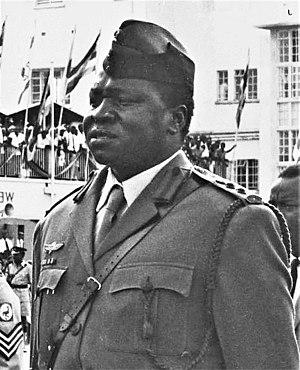
Idi Amin Dada Oumee, né Idi Awo-Ongo Angoo à Koboko entre 1923 et 1925 et mort à Djeddah le 16 août 2003, est un militaire et homme d'État ougandais, exerçant un pouvoir absolu sur le pays entre le 25 janvier 1971 et le 11 avril 1979, en tant que président à vie. Il a laissé l’image d’un dictateur fou, violent et sanguinaire.